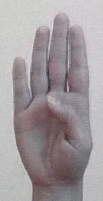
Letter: kaaf